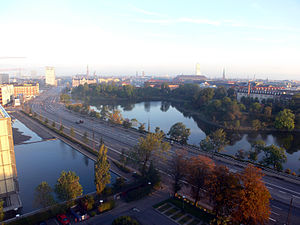
Amager Boulevard
Amager Boulevard set fra Radisson Blu Scandinavia Hotel.
Amager Boulevard er en vej på den nordlige del af Amager i København. Vejen forbinder Langebro med Amagerbrogade.